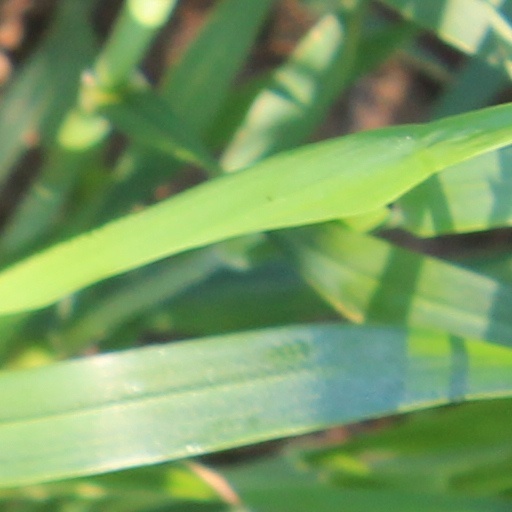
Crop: wheat